Question: Please indicate a possible affordance area of the bottle that can be used for drinking from
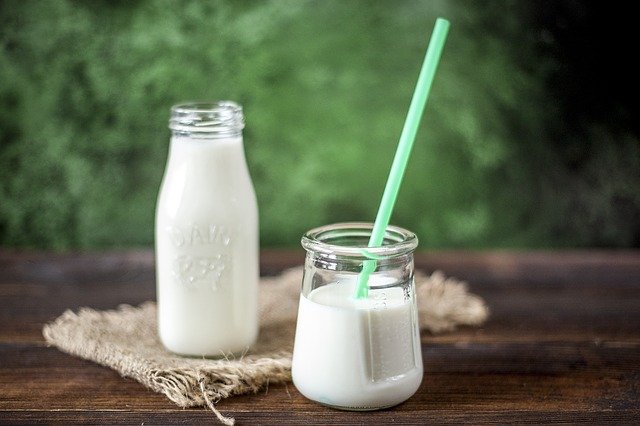
Answer: [298, 221, 414, 289]